Feni Girls' Cadet College

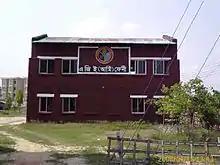
Only surviving building from World War II Airfield, used as site office by MES (Military Engineer Services)

Mymensingh Girls' Cadet College was established in 1984 as the first cadet college for girls in Bangladesh alongside the nine existing cadet colleges for boys. Thereafter, the desire to increase the number of places for girls to promote more equal access to such an education combined with the introduction of commissioning female officers into the Defense Services in 2002 added more impetus to the issue. Finally, the government decided to establish two girls' cadet colleges at Feni and Joypurhat. A portion of an abandoned American airfield (constructed in 1942 during World War II) was chosen as the site for Feni Girls' Cadet College. The MES (Military Engineer Services) started work on the project on 29 June 2004. The student (called a cadet) selection procedure started in December 2005 and a nationwide competitive examination held.